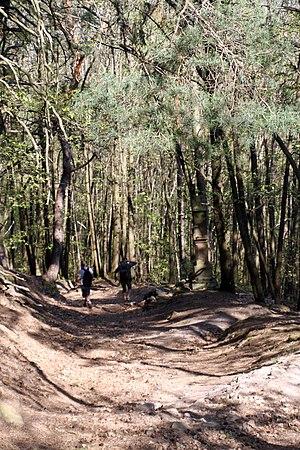
Chemin de croix de l'église de la Visitation à la chapelle St. Anne à Burrweiler.